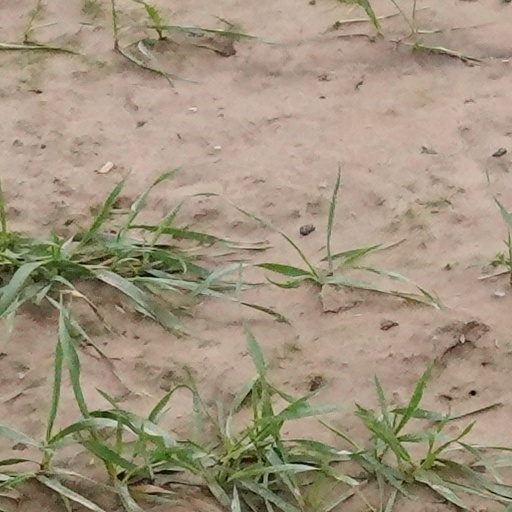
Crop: wheat